Zohra Bensalem

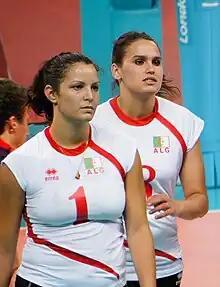
Zahra Bensalem (on the right) in 2012.

Zohra Bensalem (born April 5, 1990, in Béjaïa) is an Algerian international volleyball player. She competed for Algeria at the 2012 Summer Olympics.